Jan van Ossenbeeck

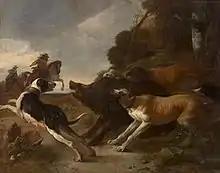
van Ossenbeeck's "Boar hunting" in the National Museum of Slovenia

Jan van Ossenbeeck (1623, Rotterdam – 1674, Vienna), was a Dutch Golden Age painter.